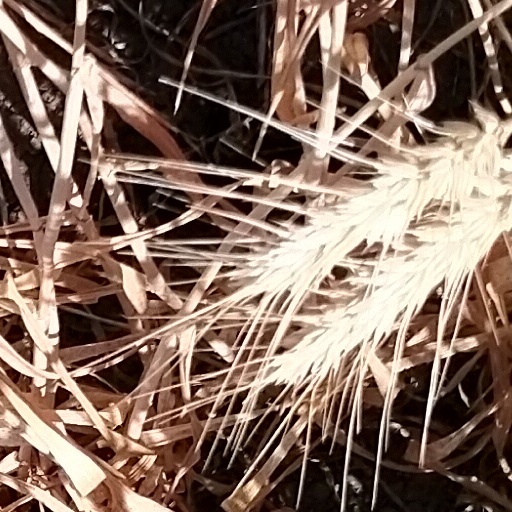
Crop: wheat